Ric Flair

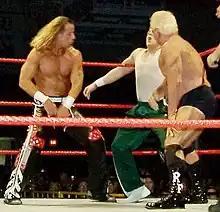
Flair and Shawn Michaels deliver knife-edged chops to Kenny Dykstra of the Spirit Squad in 2006

Flair triumphantly returned to WCW as a hero in February 1993. As a result of a "no-compete" clause he was initially unable to wrestle, so he hosted a short-lived talk show in WCW called "A Flair for the Gold". Arn Anderson usually appeared at the bar on the show's set, and Flair's maid Fifi cleaned or bore gifts. Once he returned to action, Flair briefly held the NWA World Heavyweight Championship for a tenth time after defeating Barry Windham at Beach Blast before WCW finally left the NWA in September 1993. At Fall Brawl, Flair lost the title, now rebranded the WCW International World Heavyweight Championship, to "Ravishing Rick" Rude. At Starrcade in 1993, Flair defeated Vader to win the WCW World Heavyweight title for the second time. In the spring of 1994, Flair began a tweener turn and started another feud with longtime rival Ricky Steamboat and challenged Steamboat to a match at Spring Stampede which ended in a no contest from a double pin, causing the title to be held up. Flair then defeated Steamboat in a rematch to reclaim the held-up title on an episode of WCW Saturday Night. The WWE does not count this victory as a new title win. Flair then challenged Col. Robert Parker to wrestle one of his men at Slamboree, which turned out to be Barry Windham, whom Flair defeated, afterwards he quietly turned heel and took Sherri Martel as his manager. He would also wrestle Lord Steven Regal in a five-match series under Marquess of Queensberry Rules, which aired on WCW Worldwide between April 30 and May 28, in which Flair won the series, with 2 wins, 1 loss, and 2 draws.